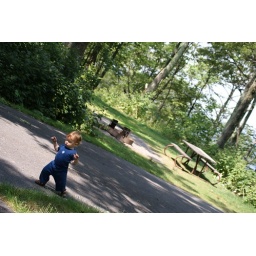
camping at loft mountain in the blue ridge